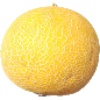
Label: Cantaloupe 1